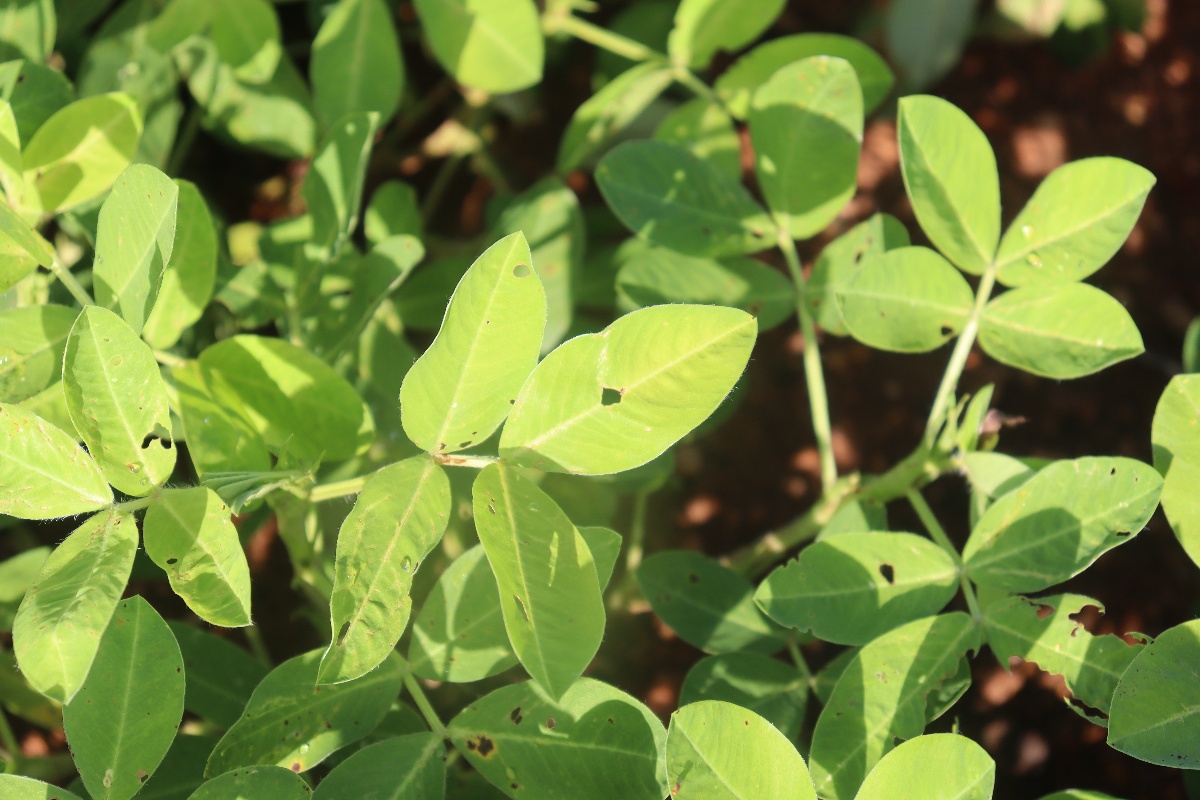
Label: early_leaf_spot